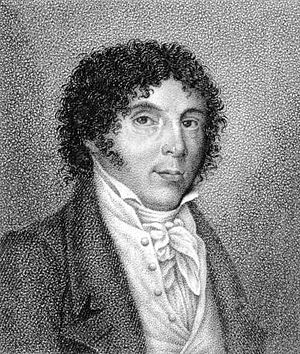
Stefano Pavesi
Stefano Pavesi ved Luigi Rados.
Stefano Pavesi var en italiensk komponist.